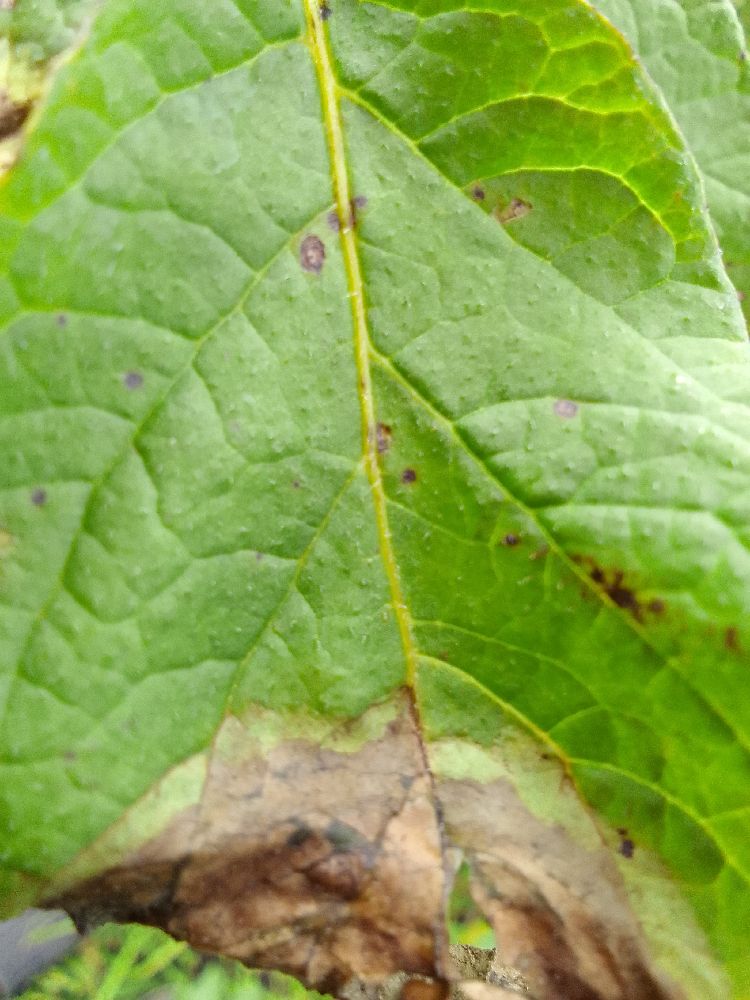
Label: Late blight